Mabel B. Dunn

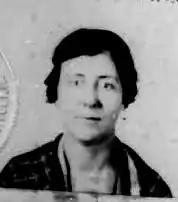
Mabel B. Dunn

Laura Mabel Blackstock Dunn (August 7, 1880 - April 9, 1968) was an American clubwoman.